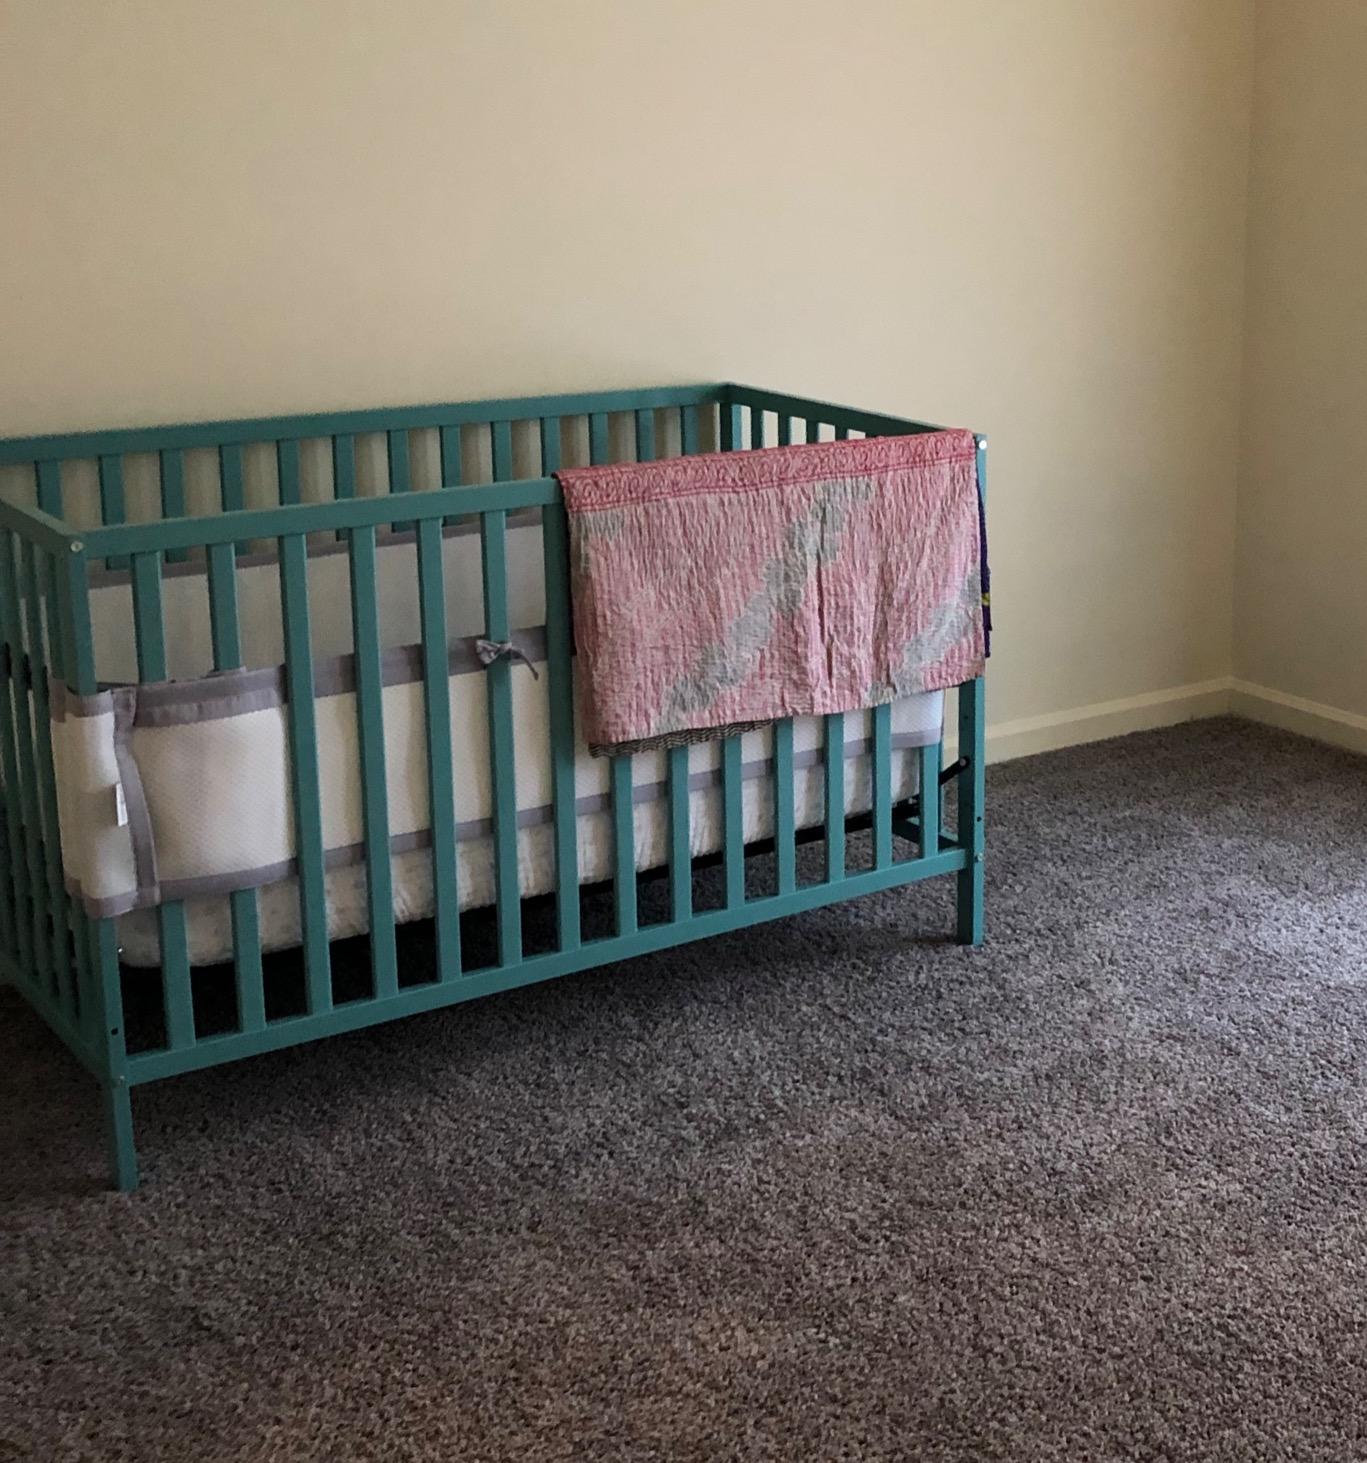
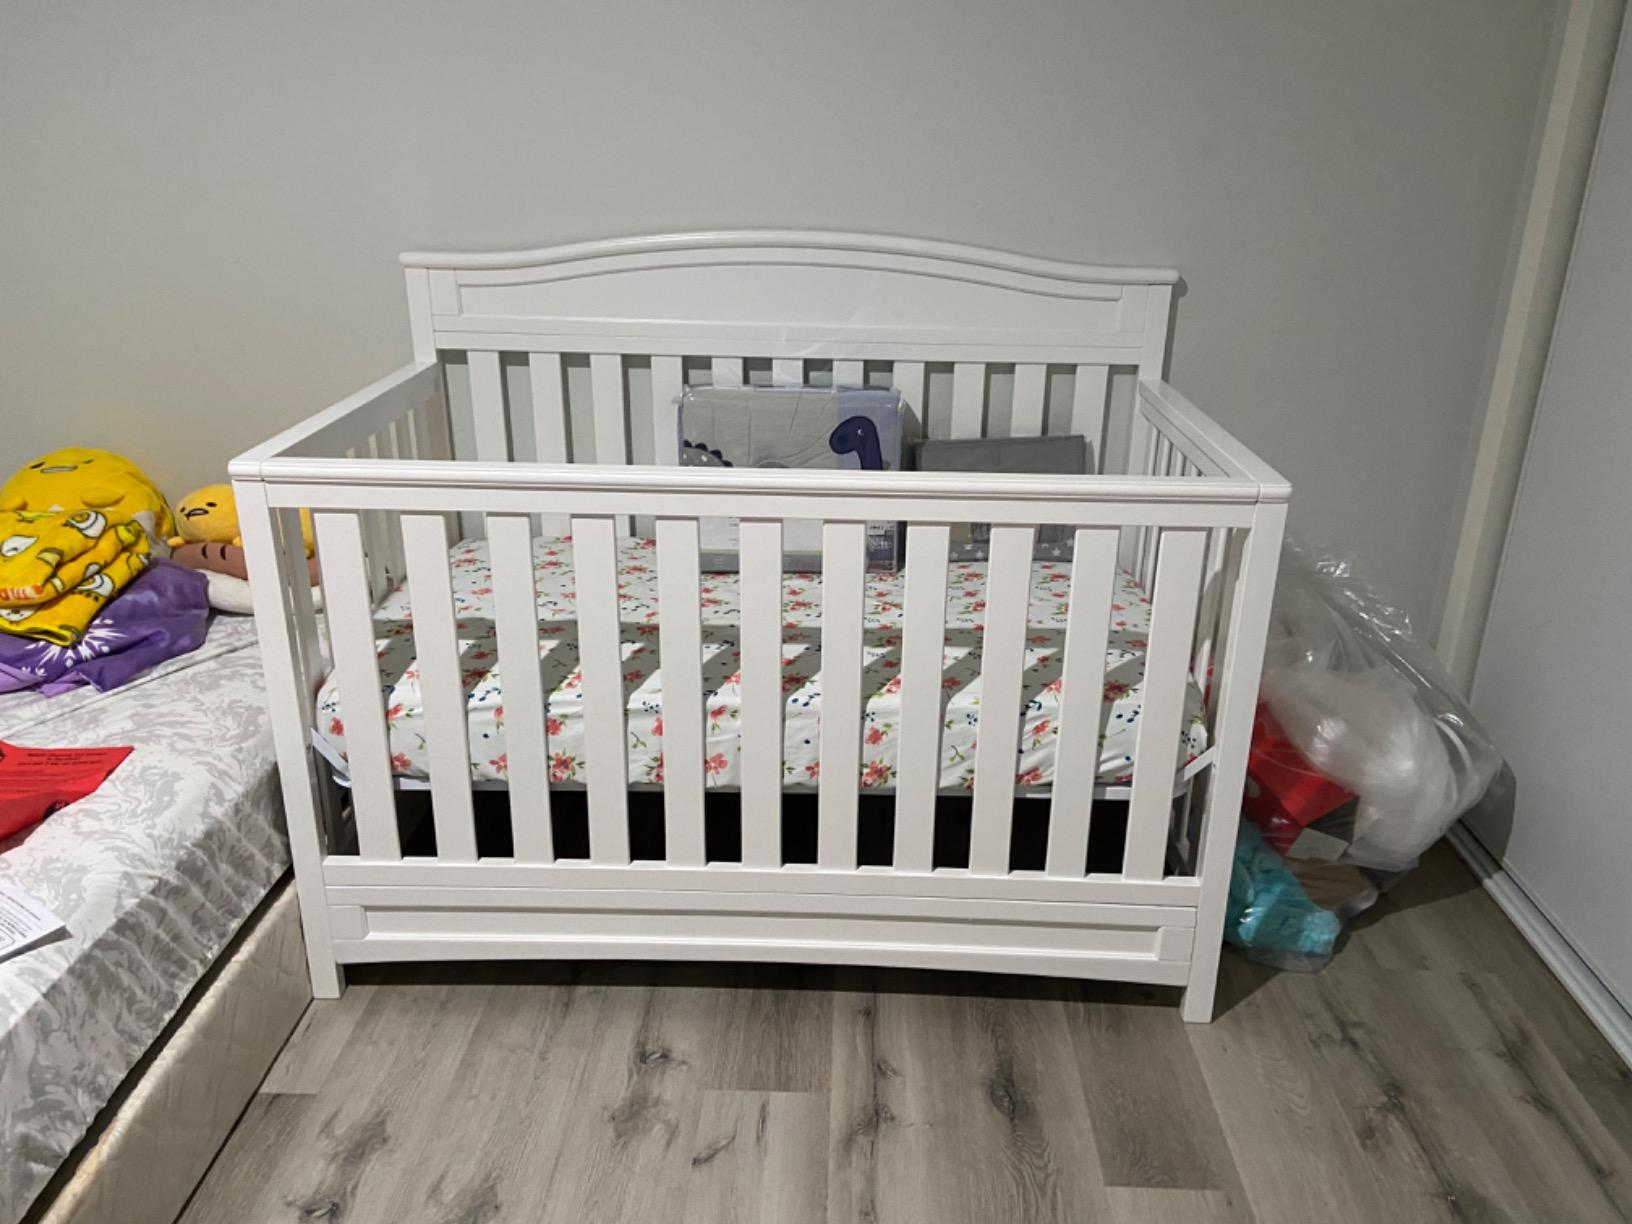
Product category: products_crib
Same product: no